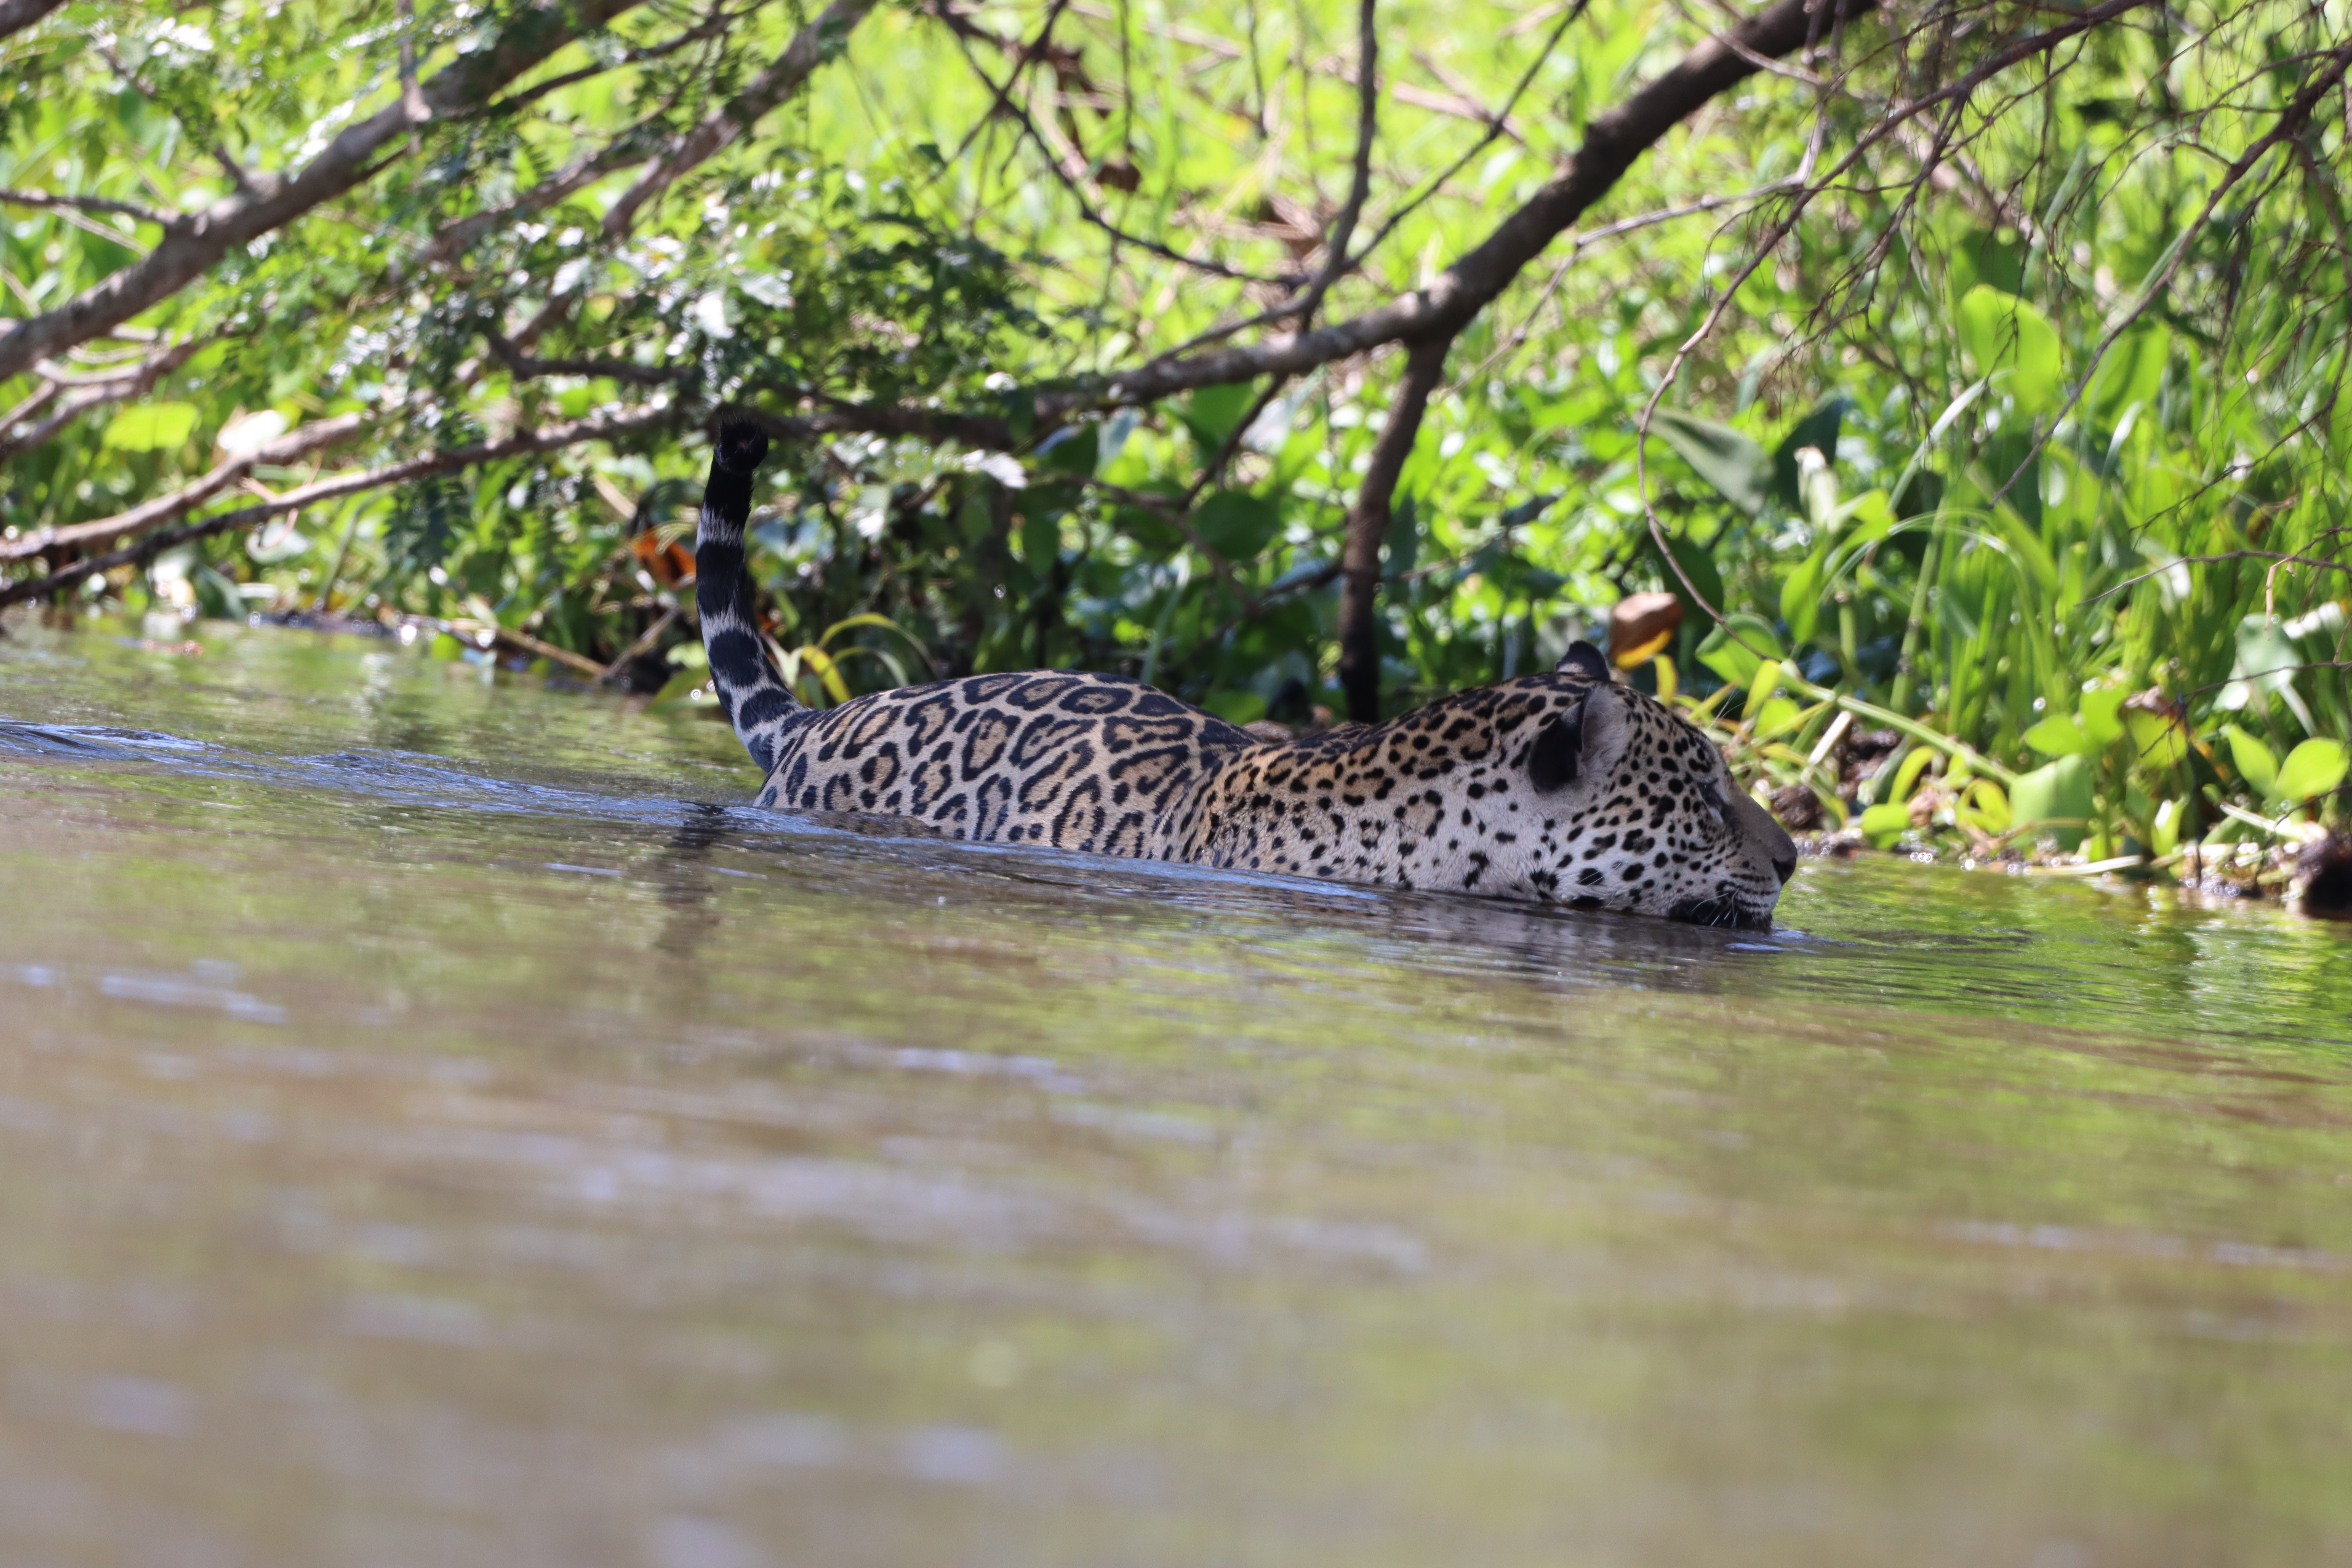
Jaguar: Marcela